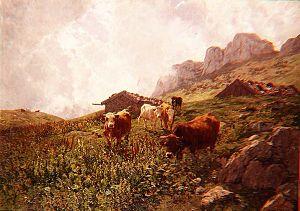
Hermann Baisch est un peintre et aquafortiste allemand paysagiste et animalier.